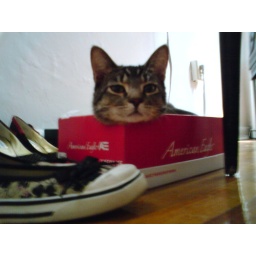
kingy in a shoe box